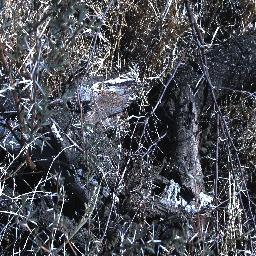
Label: prickly_acacia